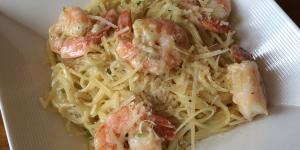
pasta alfredo con camarones